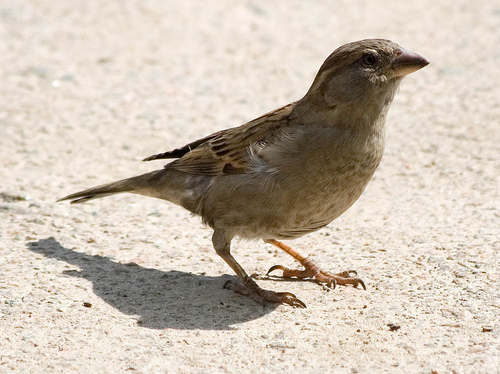
the bird is brown with a thick bill and yellow tarsals and feet.
this bird has a subtly speckled cream and brown breast and belly, gray bill and long orange tarsus and feet.
this bird has a wide light brown bill, a light brown breast, and a dark brown crown.
the bird has a brown crown and a brown back.
this bird has a brown crown, a tan belly, and a brown foota small tan bird with brown bill and dark brown superciliary.
a brown bird with the black wingbars, brown crown and the bill is short and pointed
this little bird has a brown nape and crown, and a brown belly.
the bird is small with a pointed bill, has striping on its head has a bill that is short and the body is brown.
a small bird with a brown belly and brown wings and a short rounded beak.
Species: House Sparrow